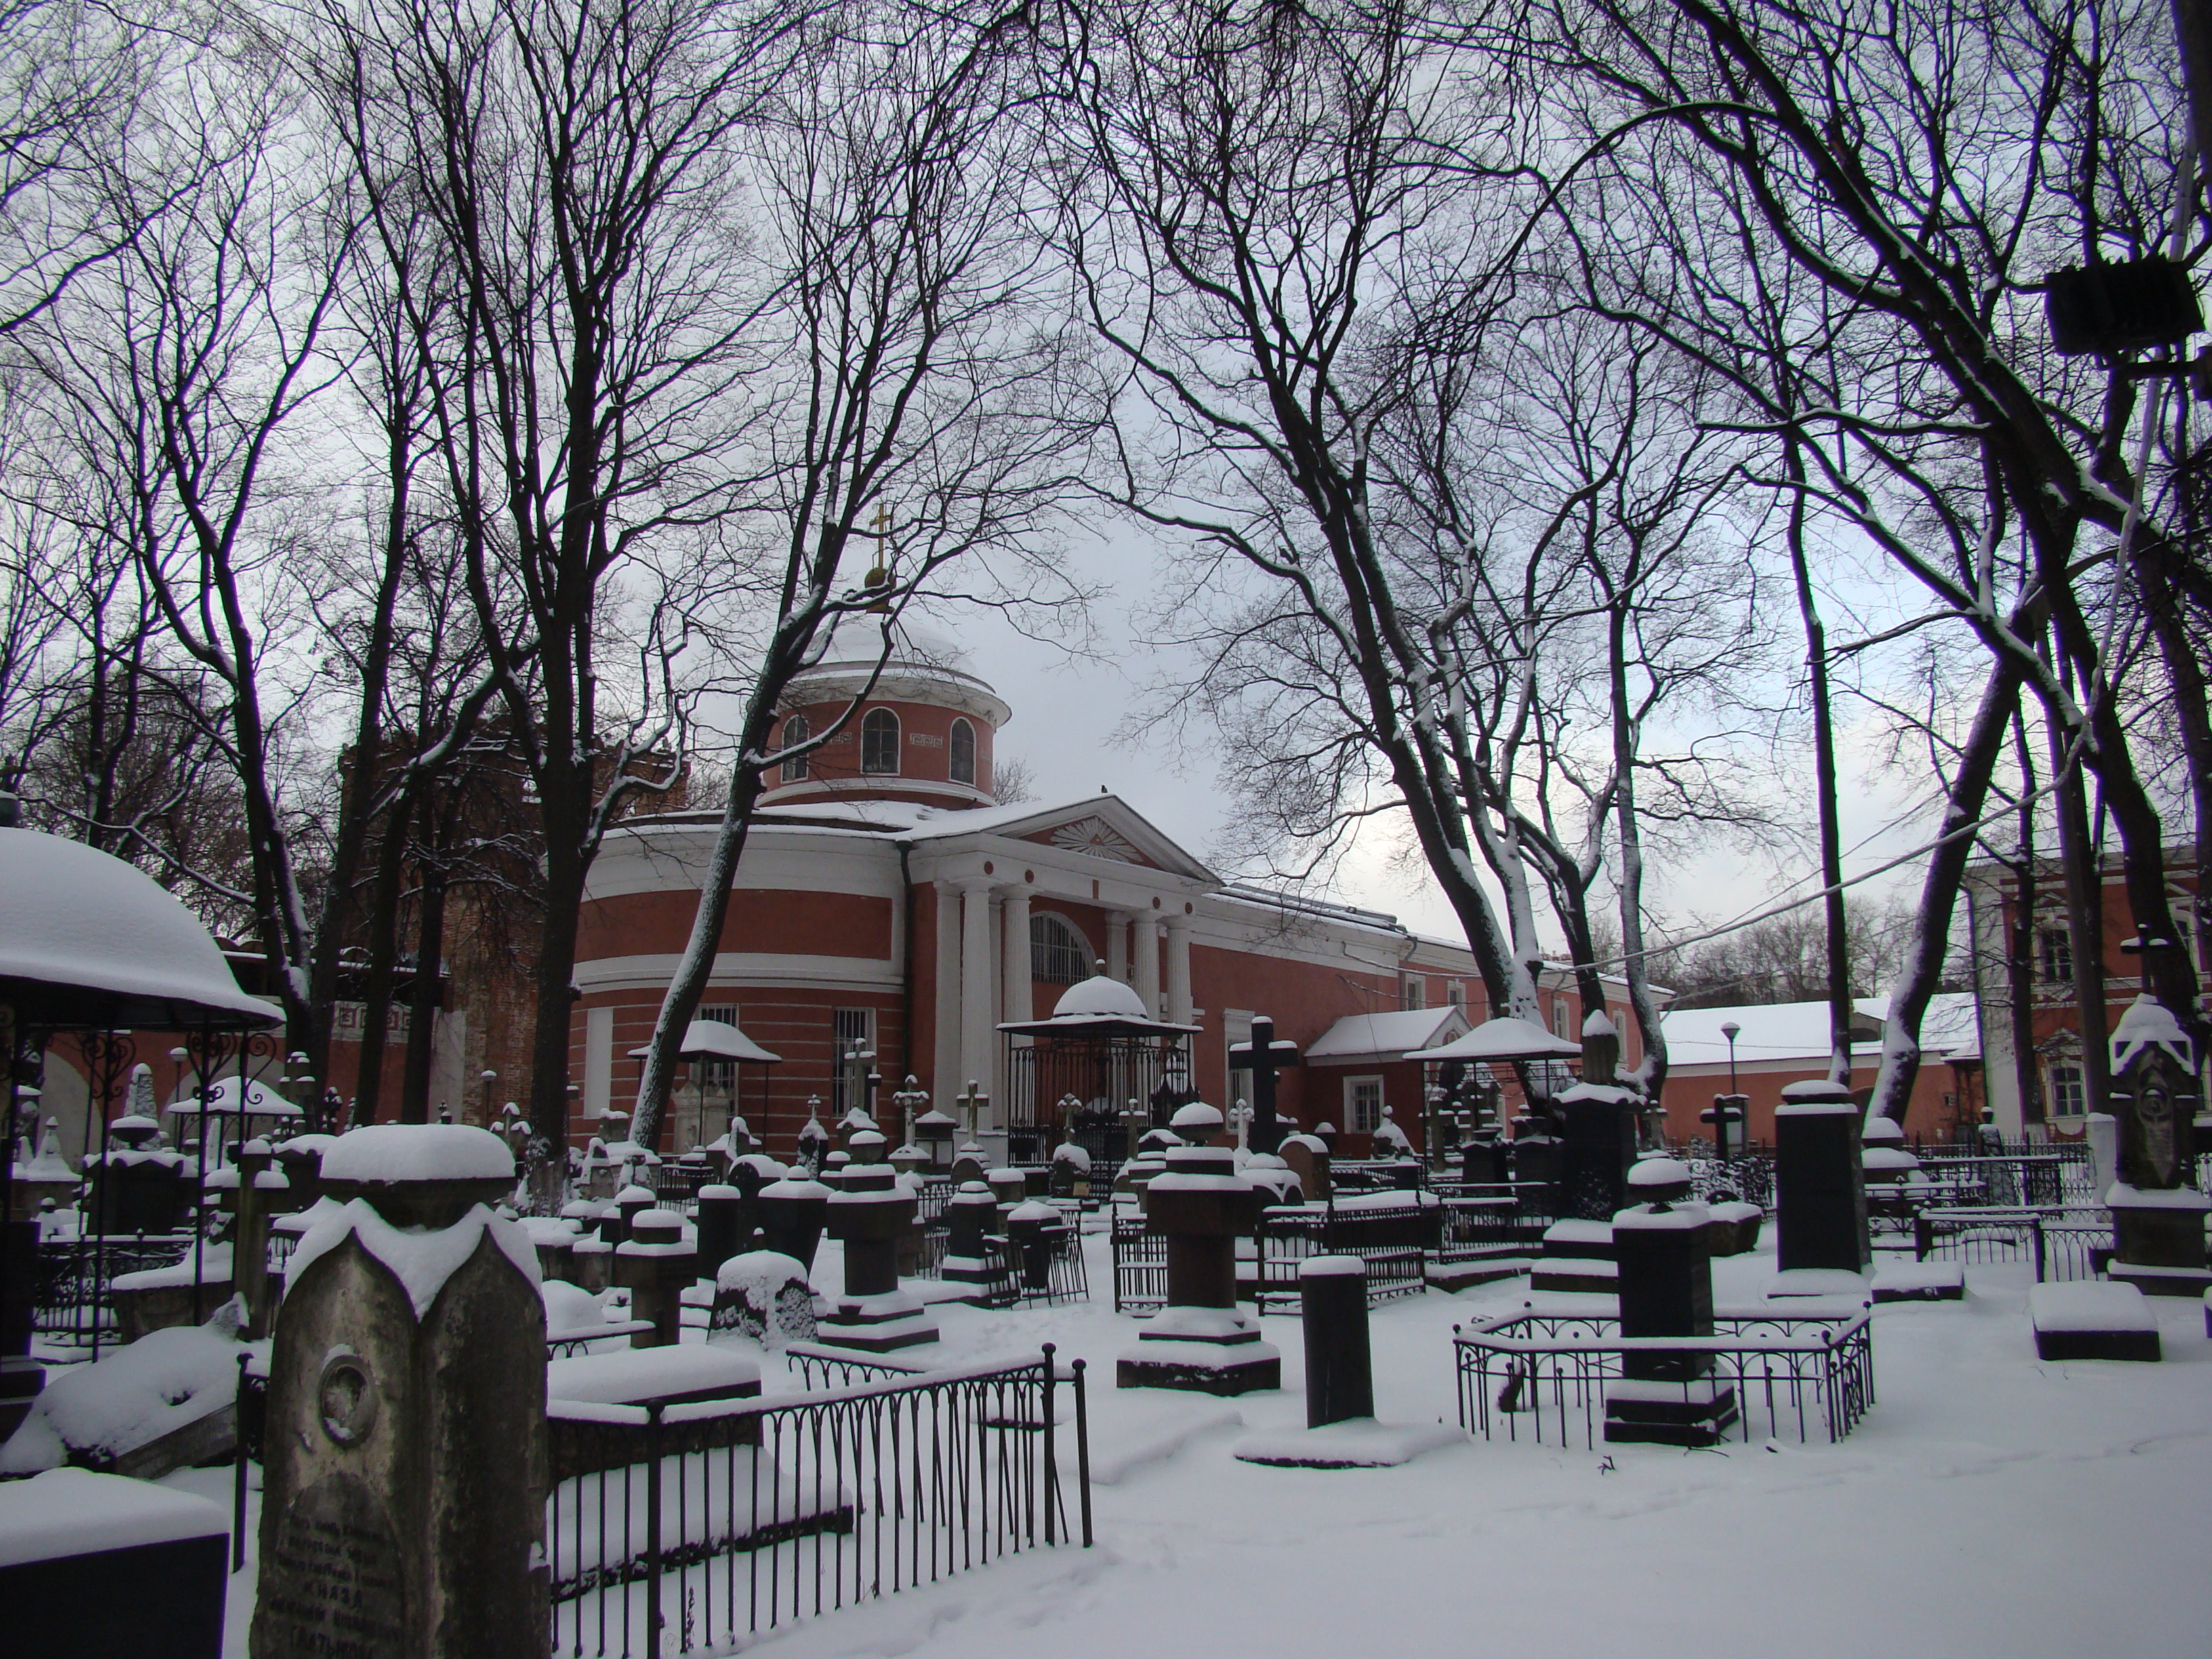
snow, winter, city, downtown, weather, season, monastery, sony, moscow, russia, moskau, dsc, h9, dsch9, neighbourhood